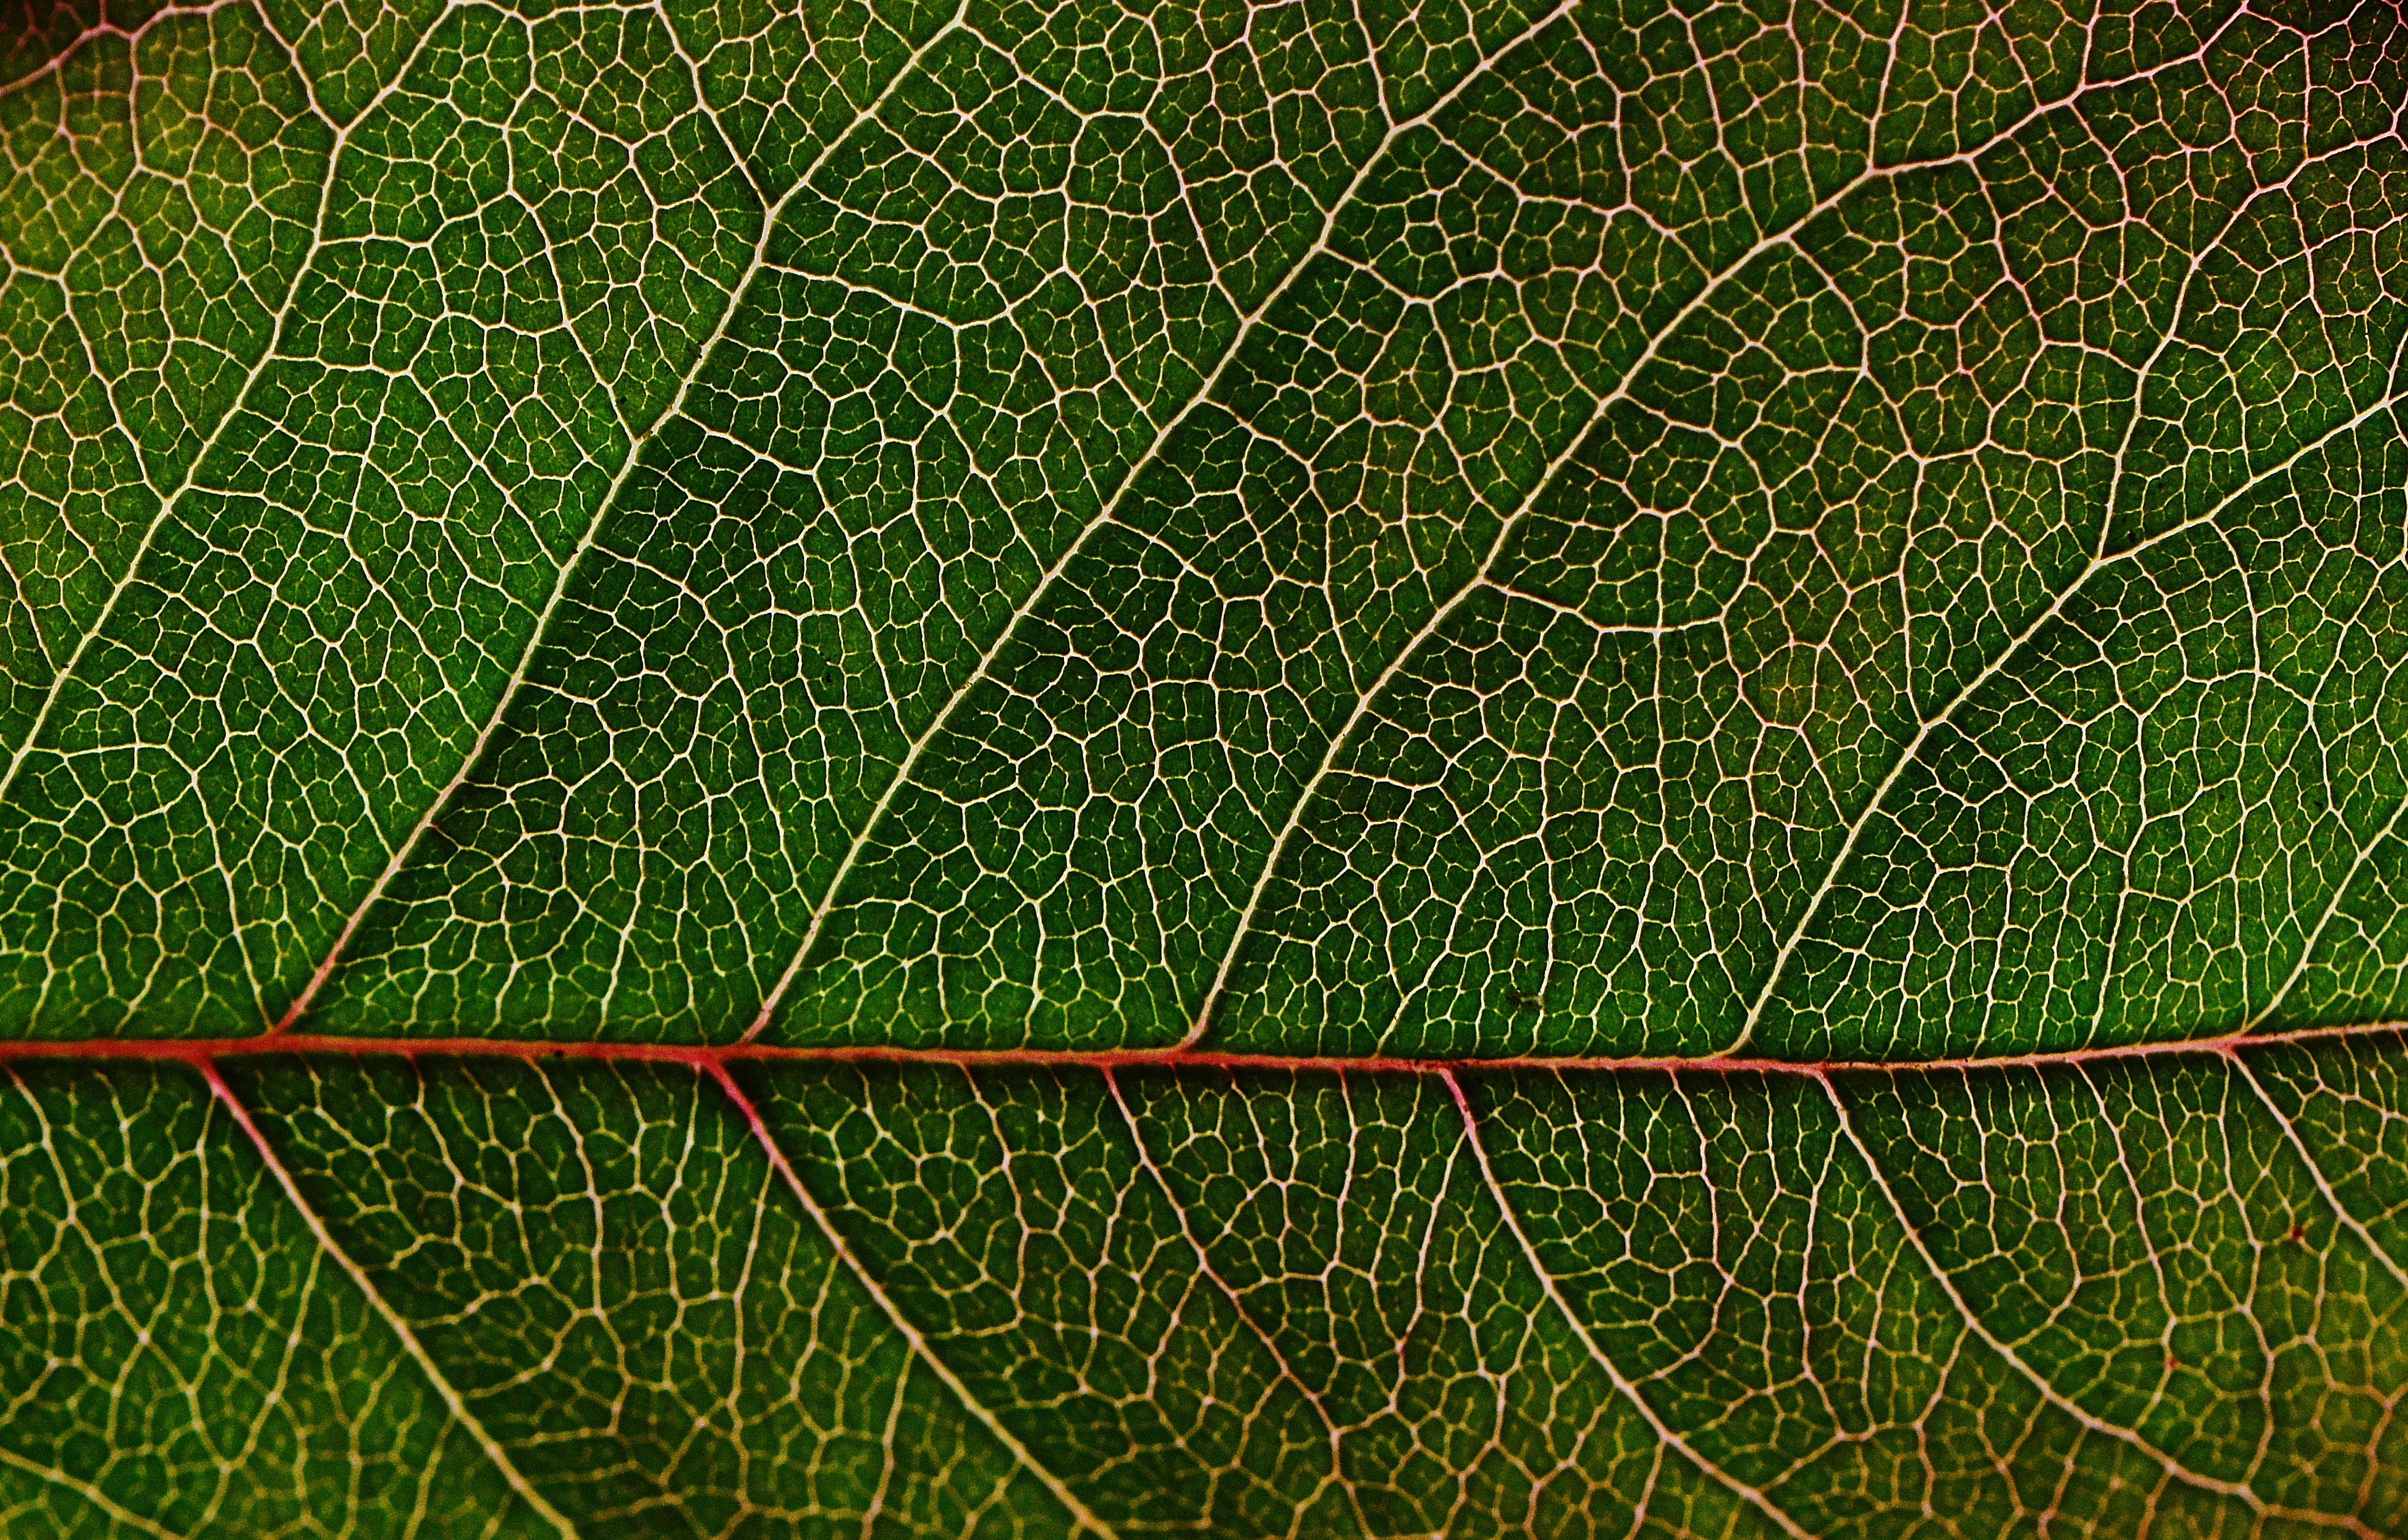
nature, grass, branch, dew, plant, sunlight, texture, leaf, flower, pattern, line, spring, green, macro, soil, botany, close, circle, spider web, background, magical, rose petals, moisture, macro photography, rosenblatt, plant stem